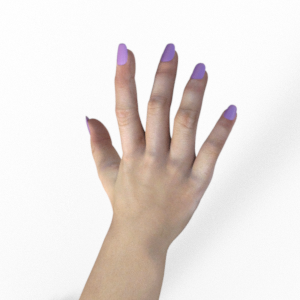
Label: paper